Peter Kalikow

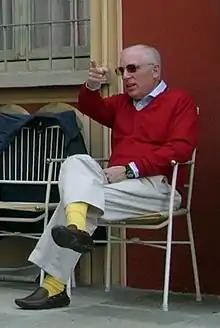
Kalikow in 2007

Peter Stephen Kalikow (born December 1, 1942) is president of H. J. Kalikow & Company, LLC, a New York City-based real estate firm. He is a former chairman of the Metropolitan Transportation Authority (MTA), former commissioner of the Port Authority of New York and New Jersey and past owner and publisher of the "New York Post".